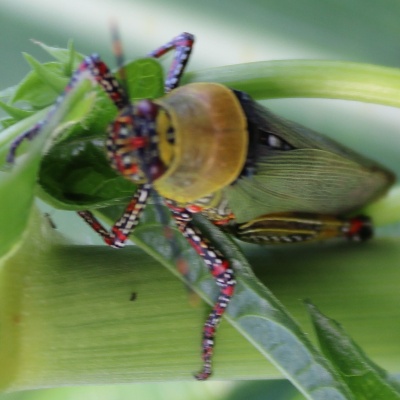
Crop: Maize
Condition: grasshoper